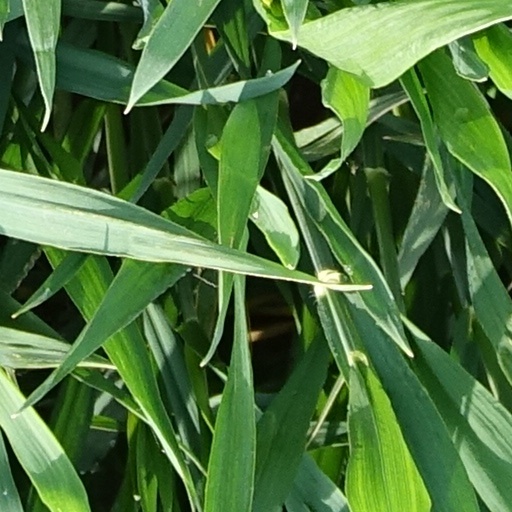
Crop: wheat